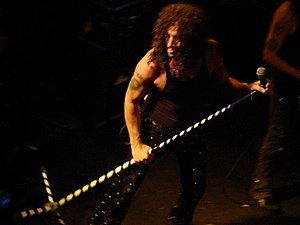
Kevin DuBrow
Kevin DuBrow på scenen.
Kevin DuBrow var en amerikansk vokalist. Han var mest kendt som forsanger for heavy metal-bandet Quiet Riot. Han døde november, 2007. Døden skyldes hans kokain-misbrug.